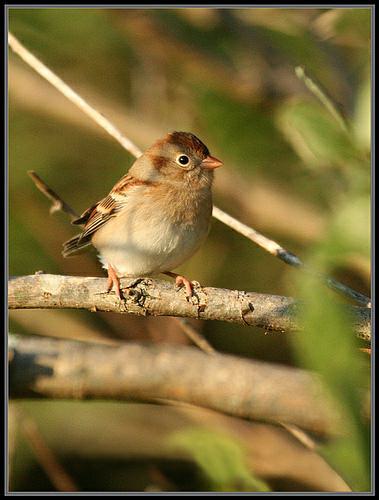
A photo of a field sparrow